Osani

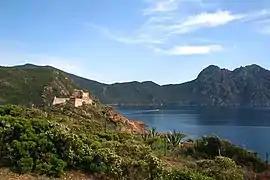
The Genoese fortress and the Gulf of Girolata

Osani is a commune in the Corse-du-Sud department on the western coast of Corsica, France. Located within the Natural Park of Corsica and near the UNESCO-listed Gulf of Porto, the village lies at the foot of Cape Senino. With a population of 95 as of 2022, Osani is known for its remote hamlets and historical traces of coal mining.